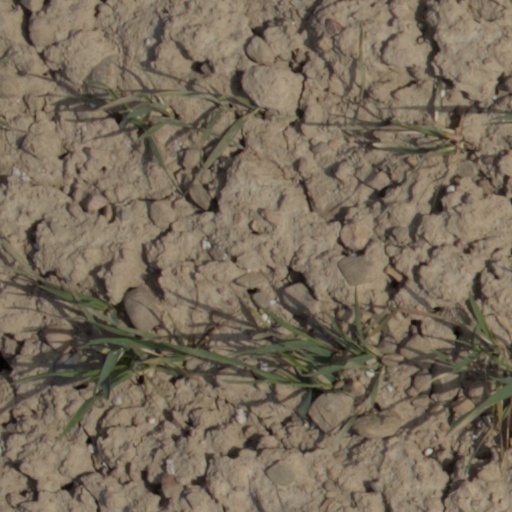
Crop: wheat